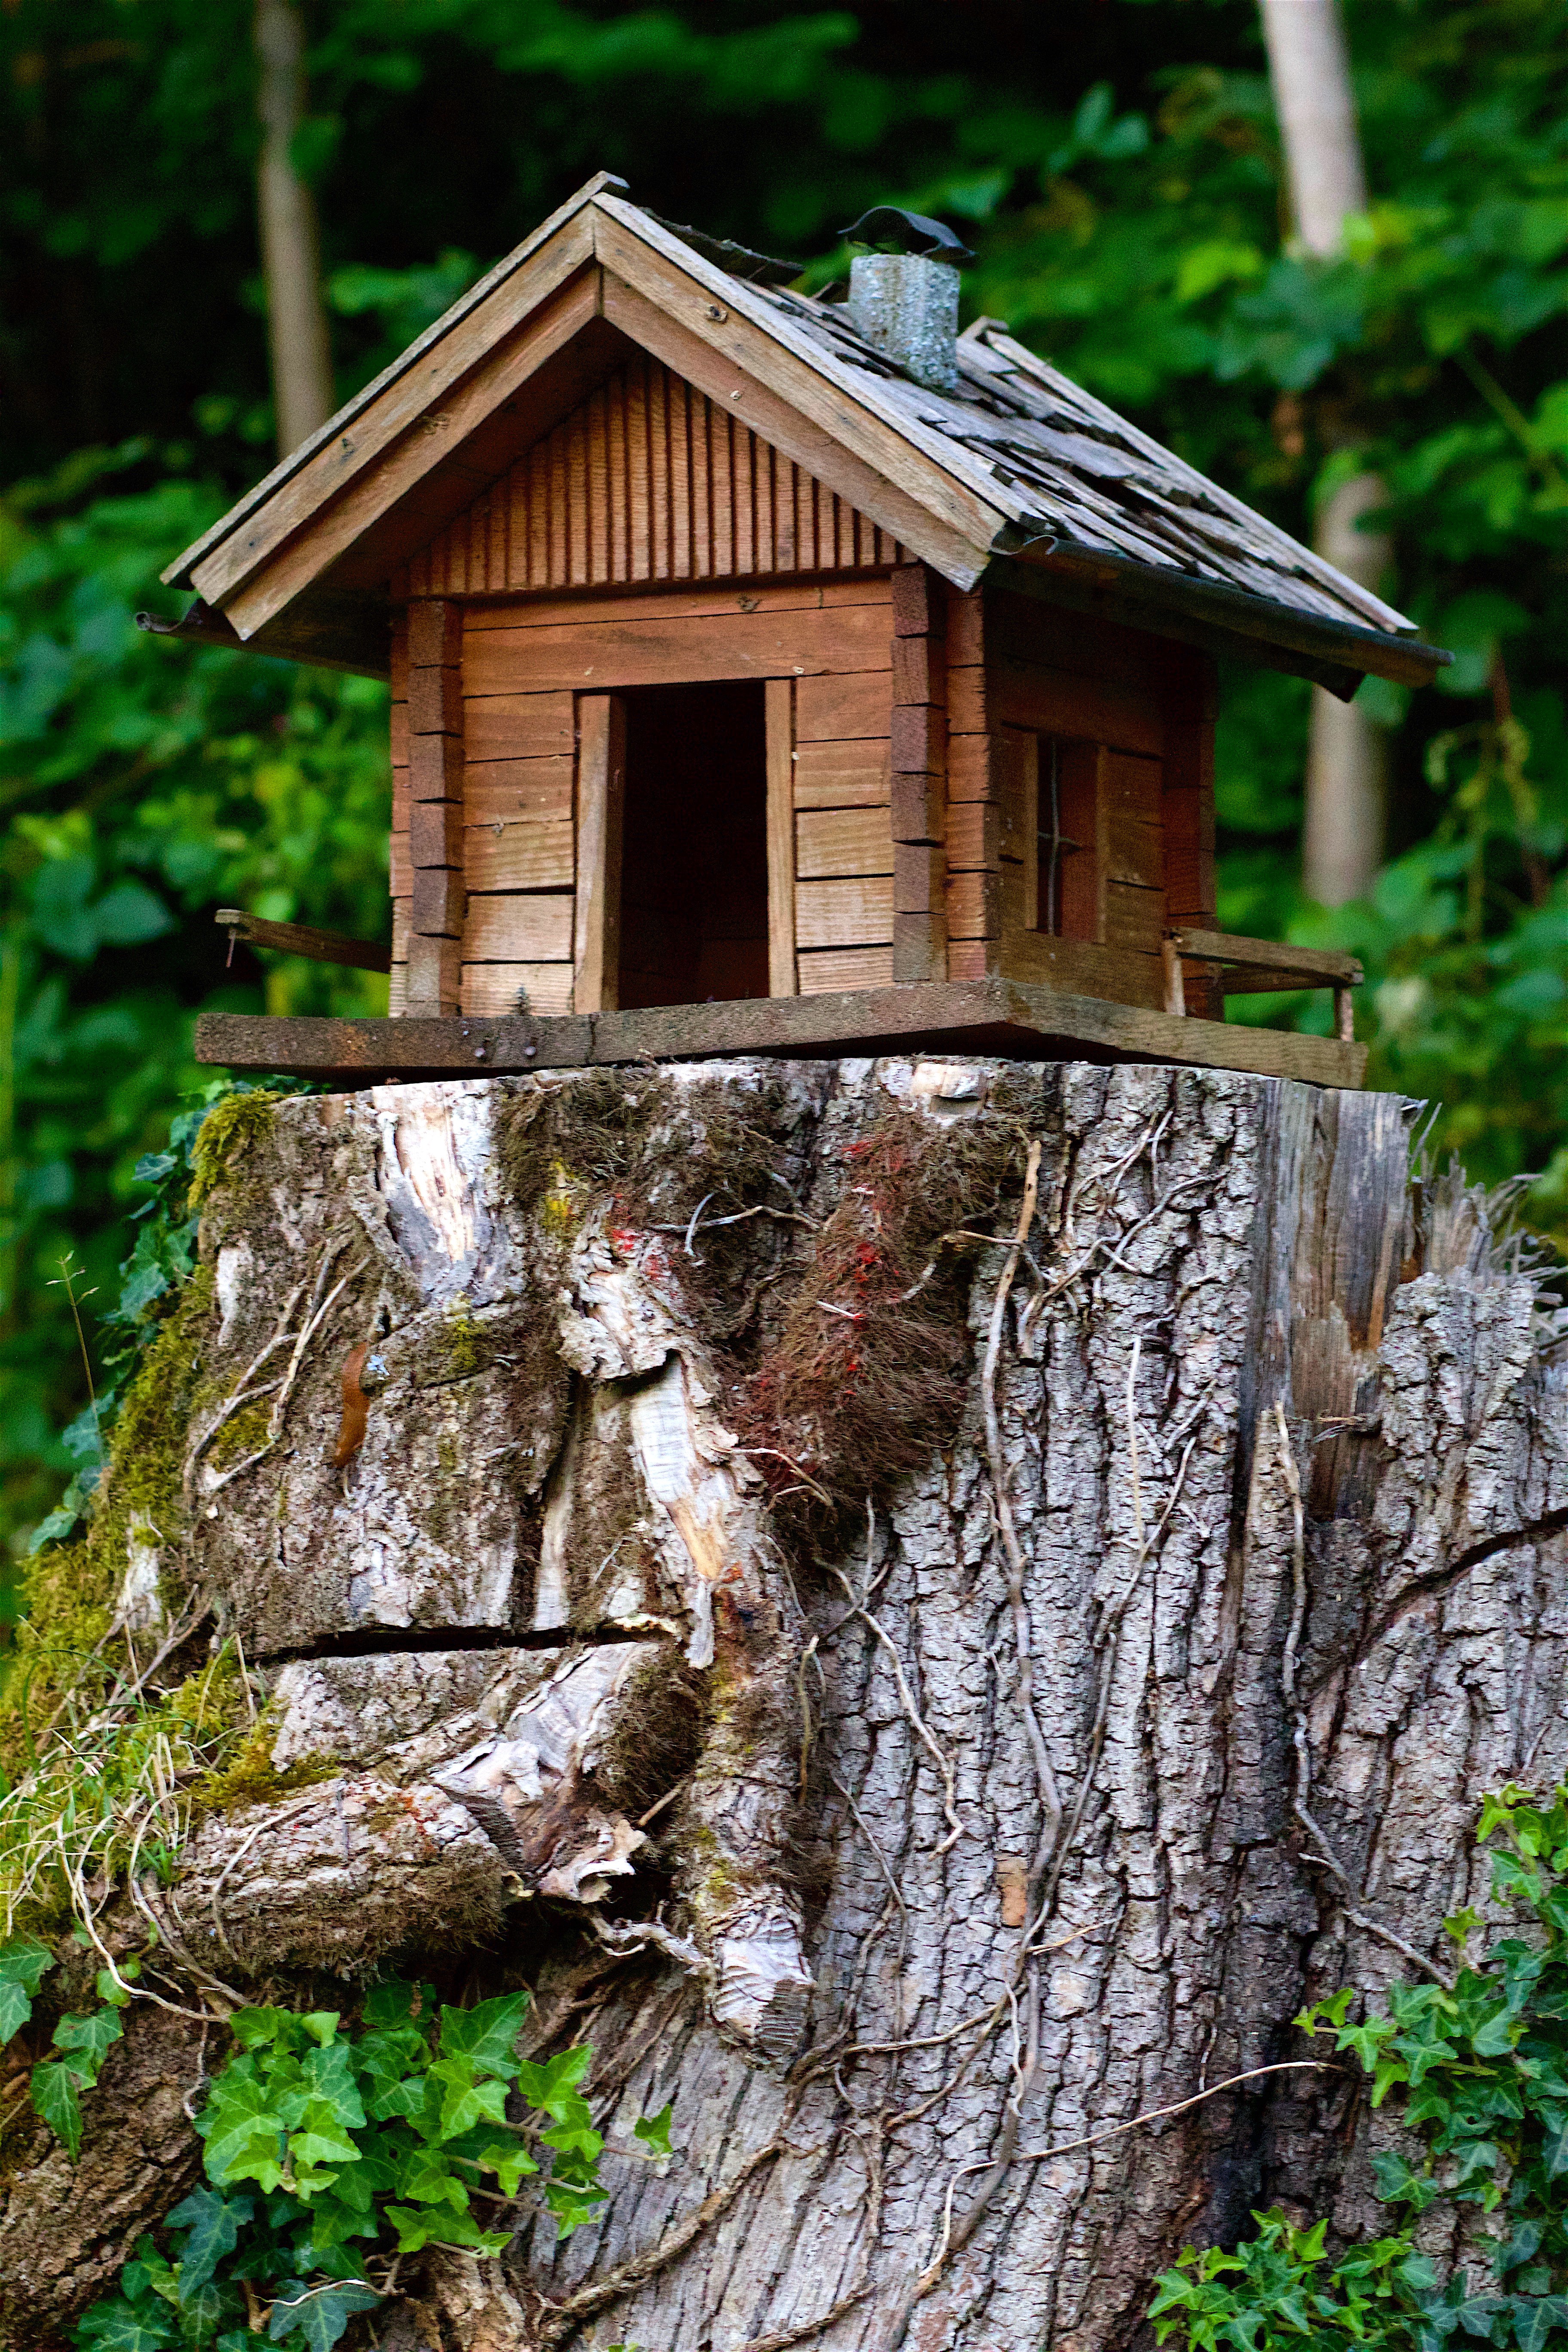
tree, nature, forest, wood, house, building, hut, model, jungle, cottage, autumn, woodland, log cabin, rural area, natural produce, outdoor structure